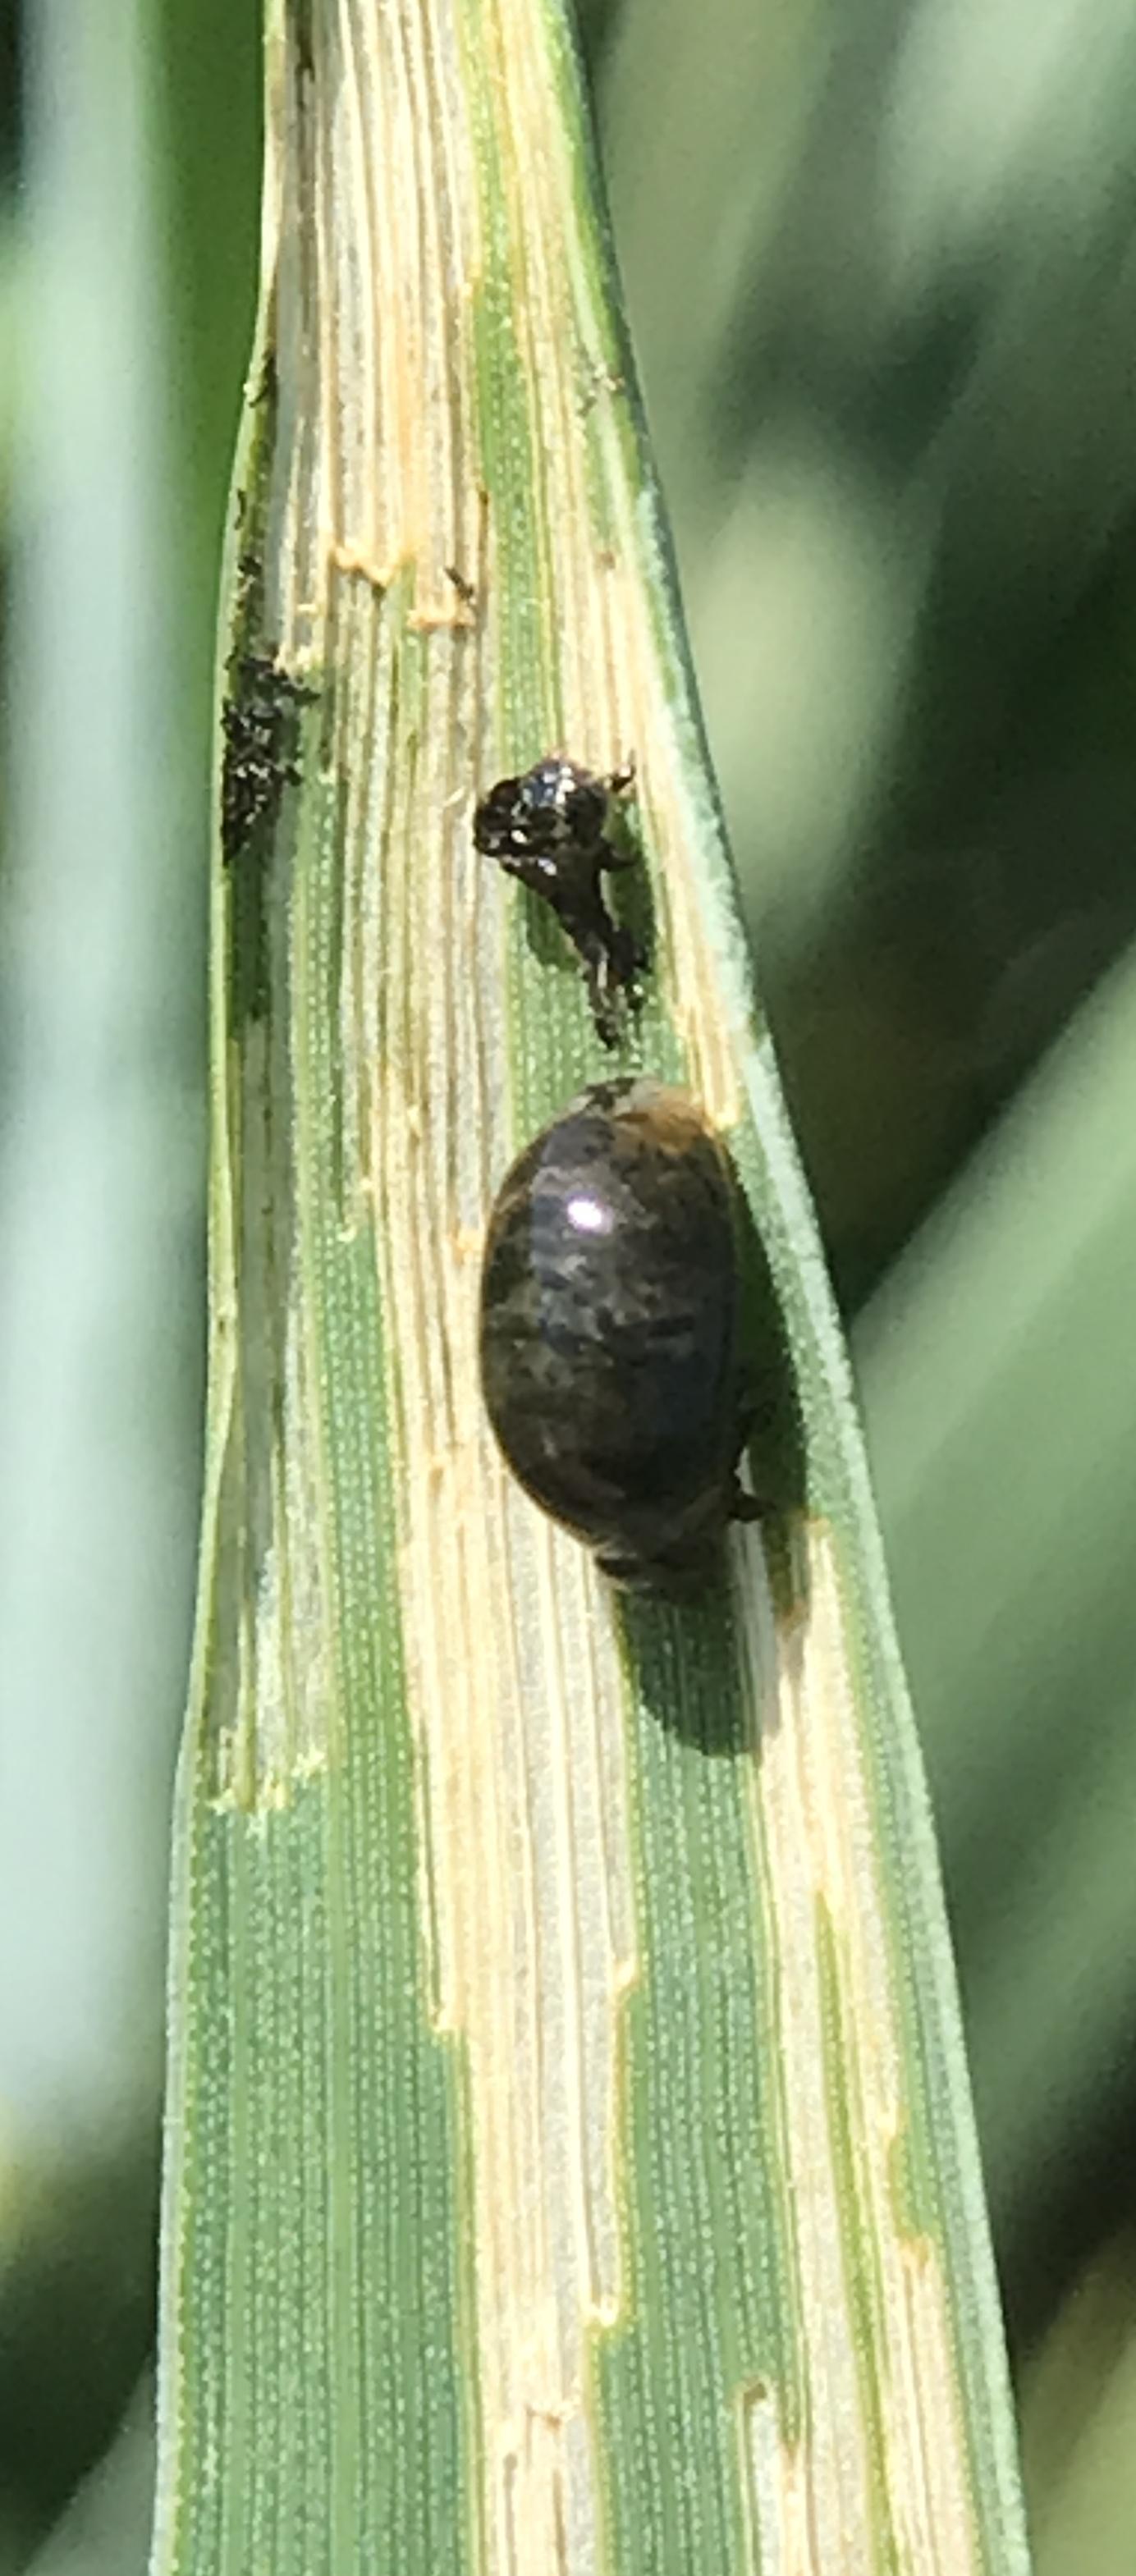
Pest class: cereal_leaf_beetle